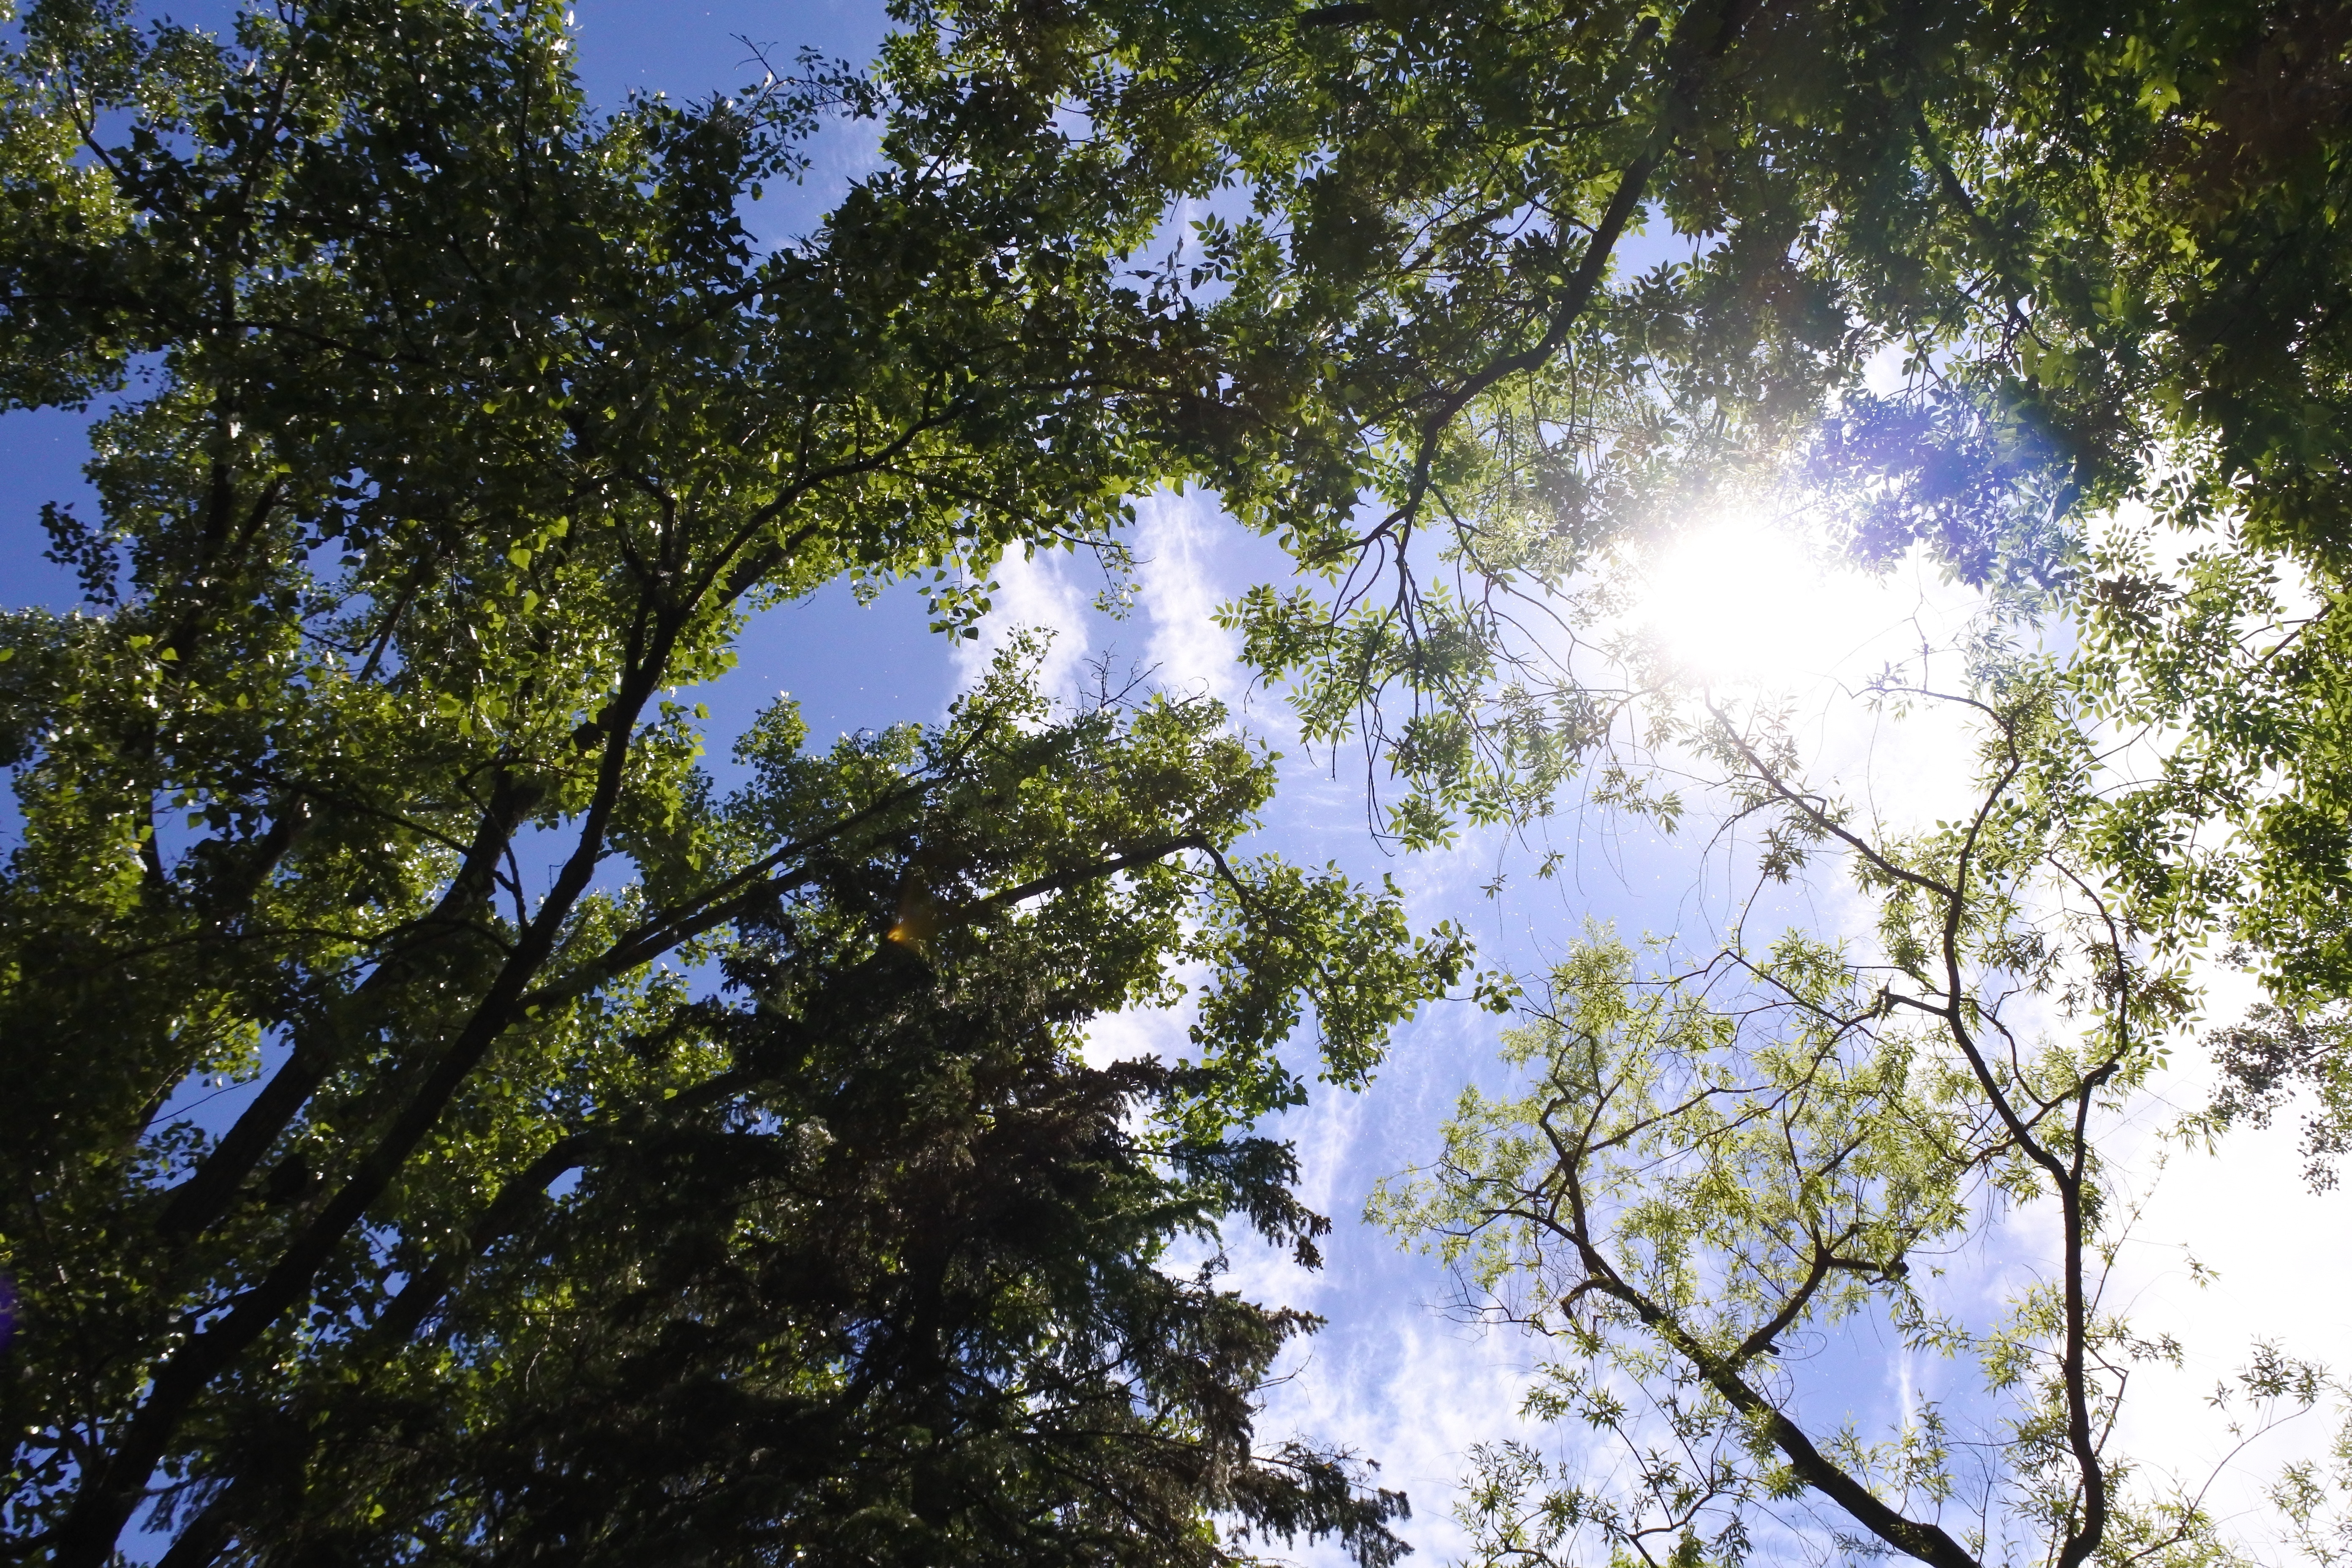
tree, nature, forest, branch, light, plant, sky, meadow, sunlight, leaf, flower, autumn, woodland, habitat, natural environment, woody plant